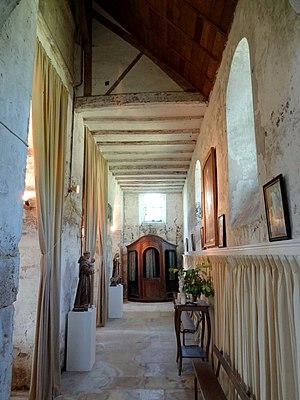
Intérieur de l'église - voir titre.
L'église Sainte-Geneviève est une église catholique paroissiale située à Marolles, dans le département de l'Oise, en France. Elle a été bâtie au cours des années 1130 par un atelier venu de Normandie. Son style roman tardif fait déjà appel à l'arc en tiers-point et au voûtement d'ogives, réservée en l'occurrence à la croisée du transept, qui constitue la partie la plus intéressante de l'église à l'intérieur. En même temps, l'absence de colonnettes à chapiteaux sur les grandes arcades de la nef basilicale, et la sculpture très stylisée et à faible relief des chapiteaux de la croisée du transept, paraissent déjà archaïques à la période de construction. Assez curieusement, la nef, d'une extrême sobriété à l'intérieur, était richement décorée à l'extérieur. En témoignent encore l'archivolte du portail occidental, et les corniches et la décoration des fenêtres latérales, aujourd'hui uniquement visibles depuis les bas-côtés. À l'extérieur, le principal élément qui reste des années 1130 est l'impressionnant clocher roman avec trois étages de baies et une haute flèche de pierre octogonale. Il passe pour être l'un des plus beaux du département.